Jan Šimůnek

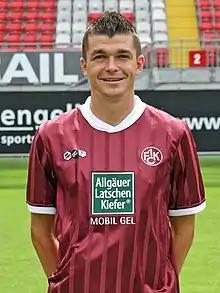
Šimůnek with 1. FC Kaiserslautern

Jan Šimůnek (born 20 February 1987 in Prague) is a Czech former professional footballer who played as a defender. He made four appearances for the Czech Republic national team.